Aylsham Town Hall

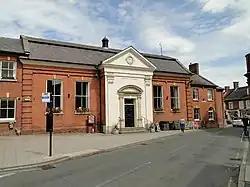
Aylsham Town Hall

Aylsham Town Hall is a municipal building in the Market Place in Aylsham, Norfolk, England. The structure, which accommodates the offices and meeting place of Aylsham Town Council, is a grade II listed building.